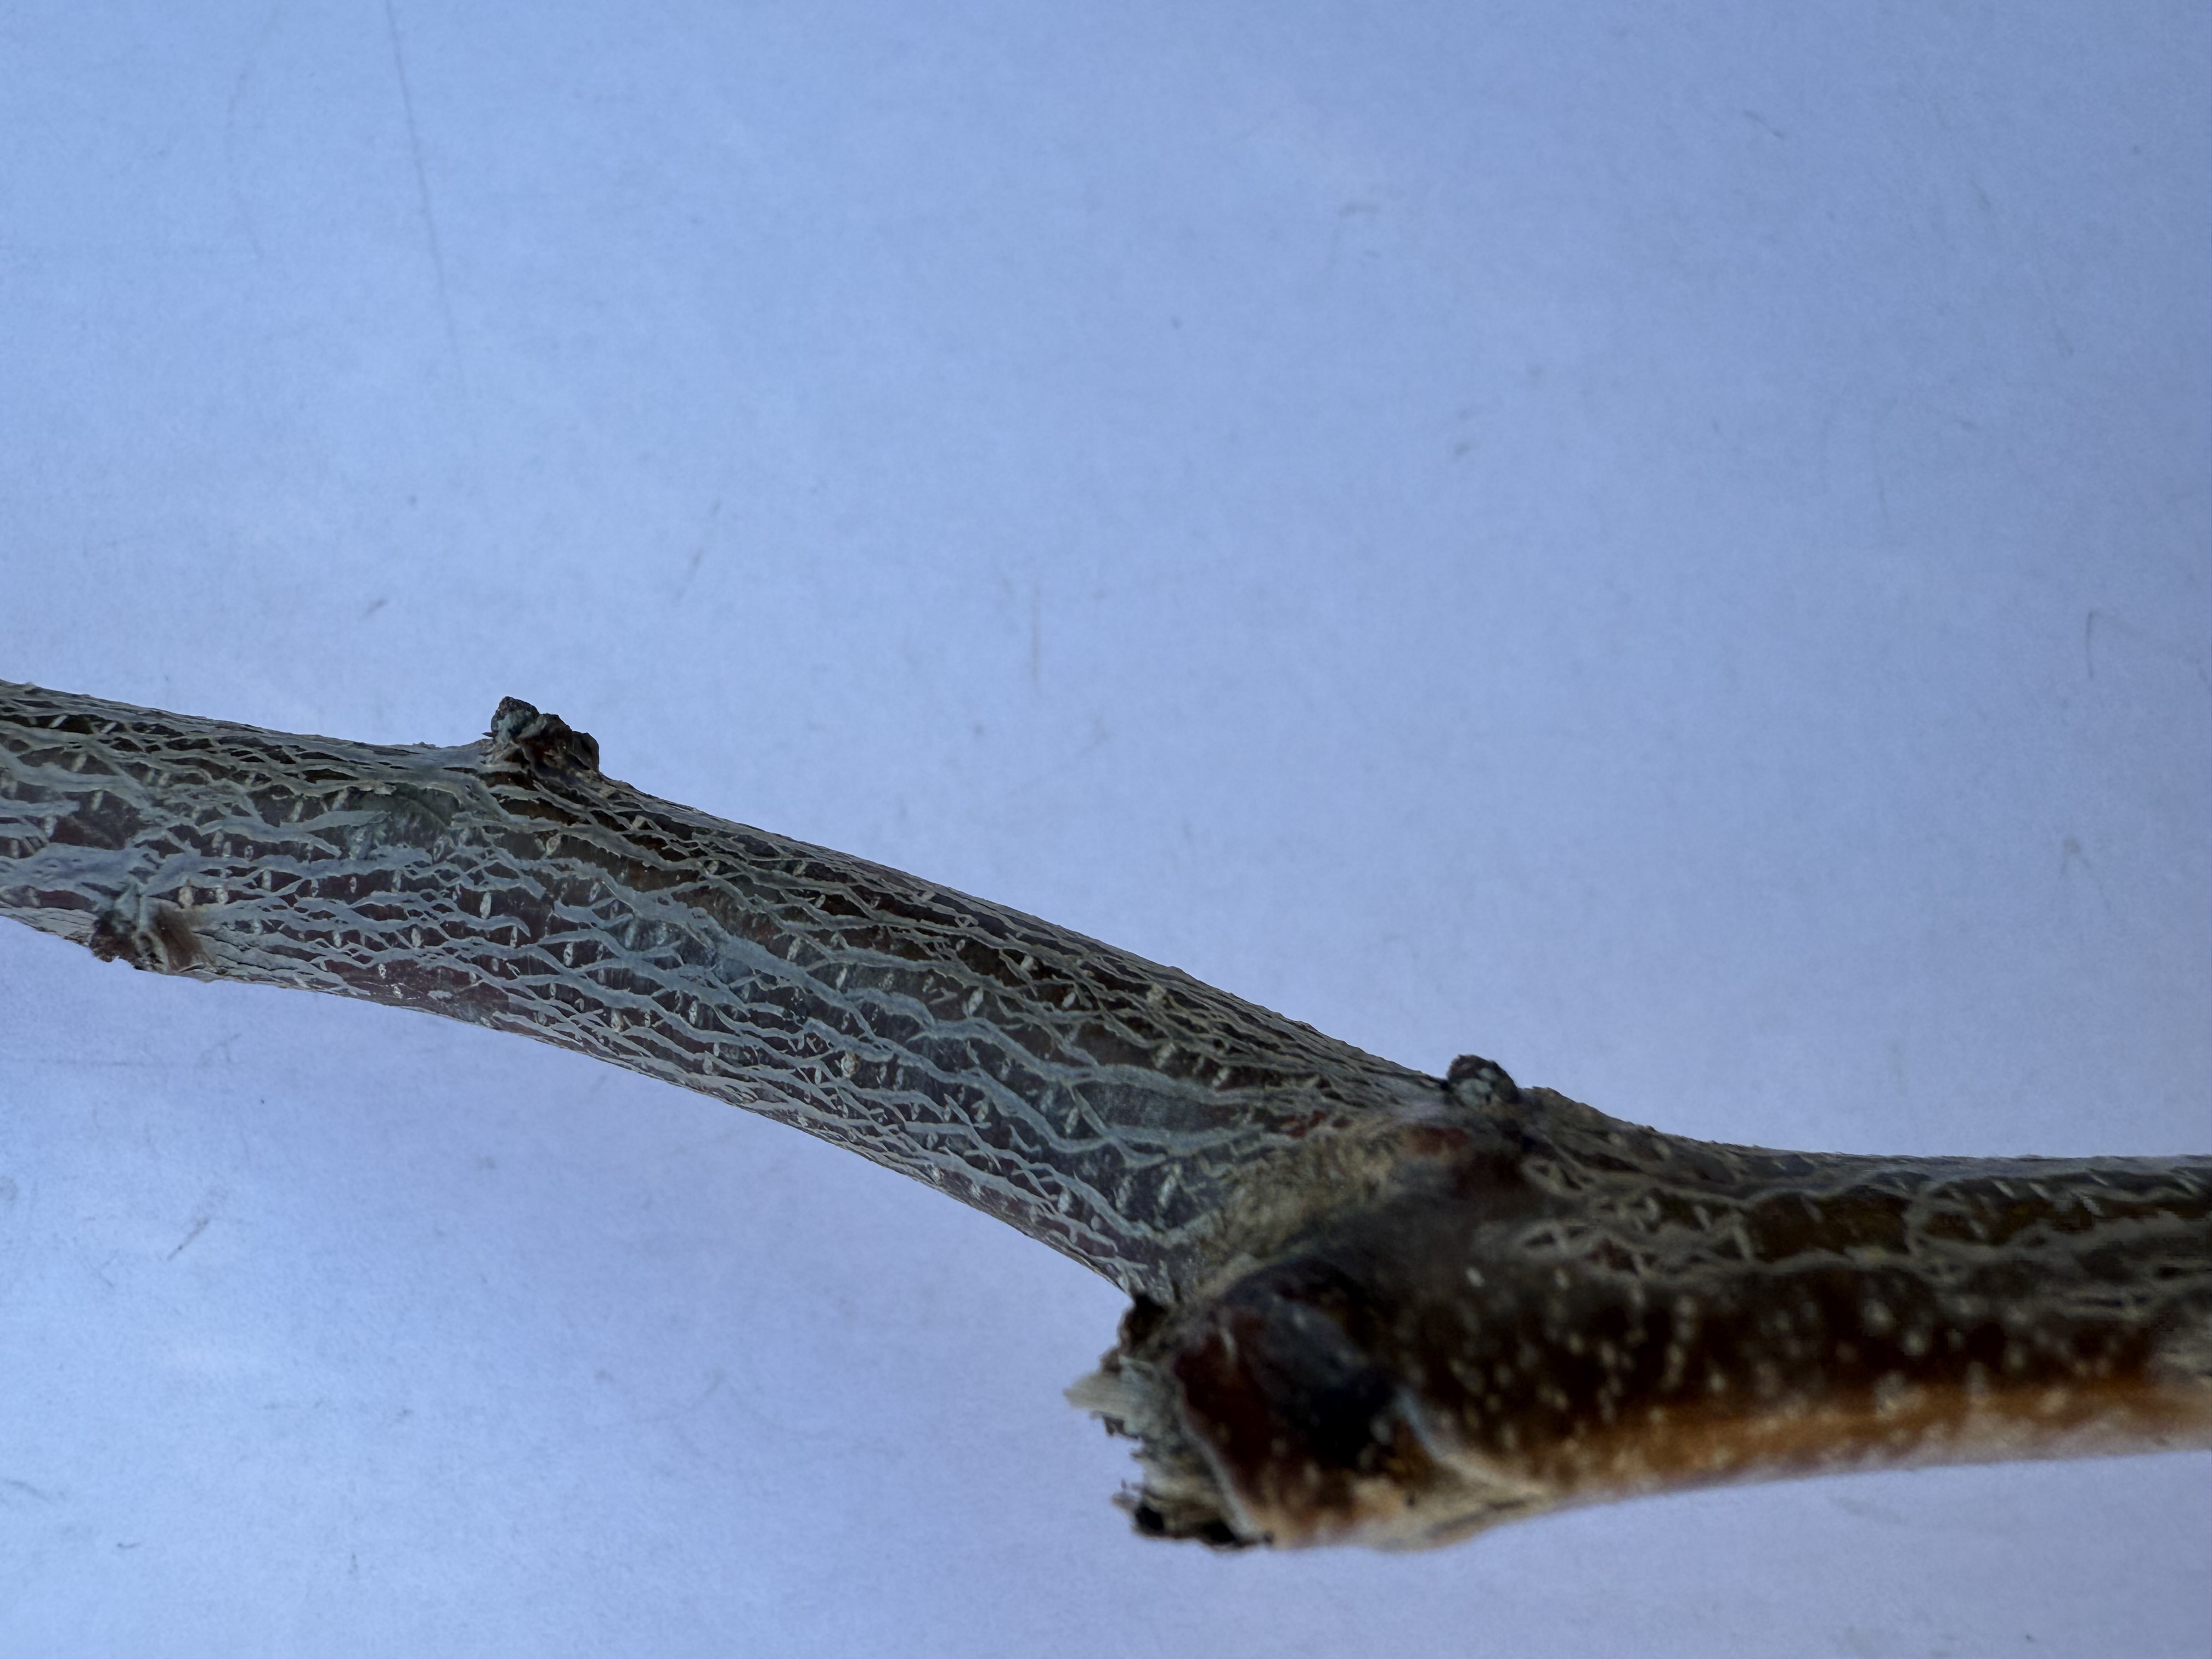
Variety: Sekerpare Apricot